Saignelégier

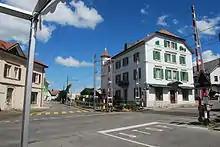
Saignelégier

Saignelégier has a population of . , 8.5% of the population are resident foreign nationals. Over the last 10 years (2000–2010) the population has changed at a rate of 10%. Migration accounted for 10.7%, while births and deaths accounted for 0.4%.